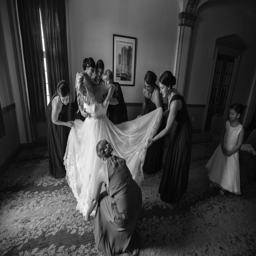
person and wedding and reception